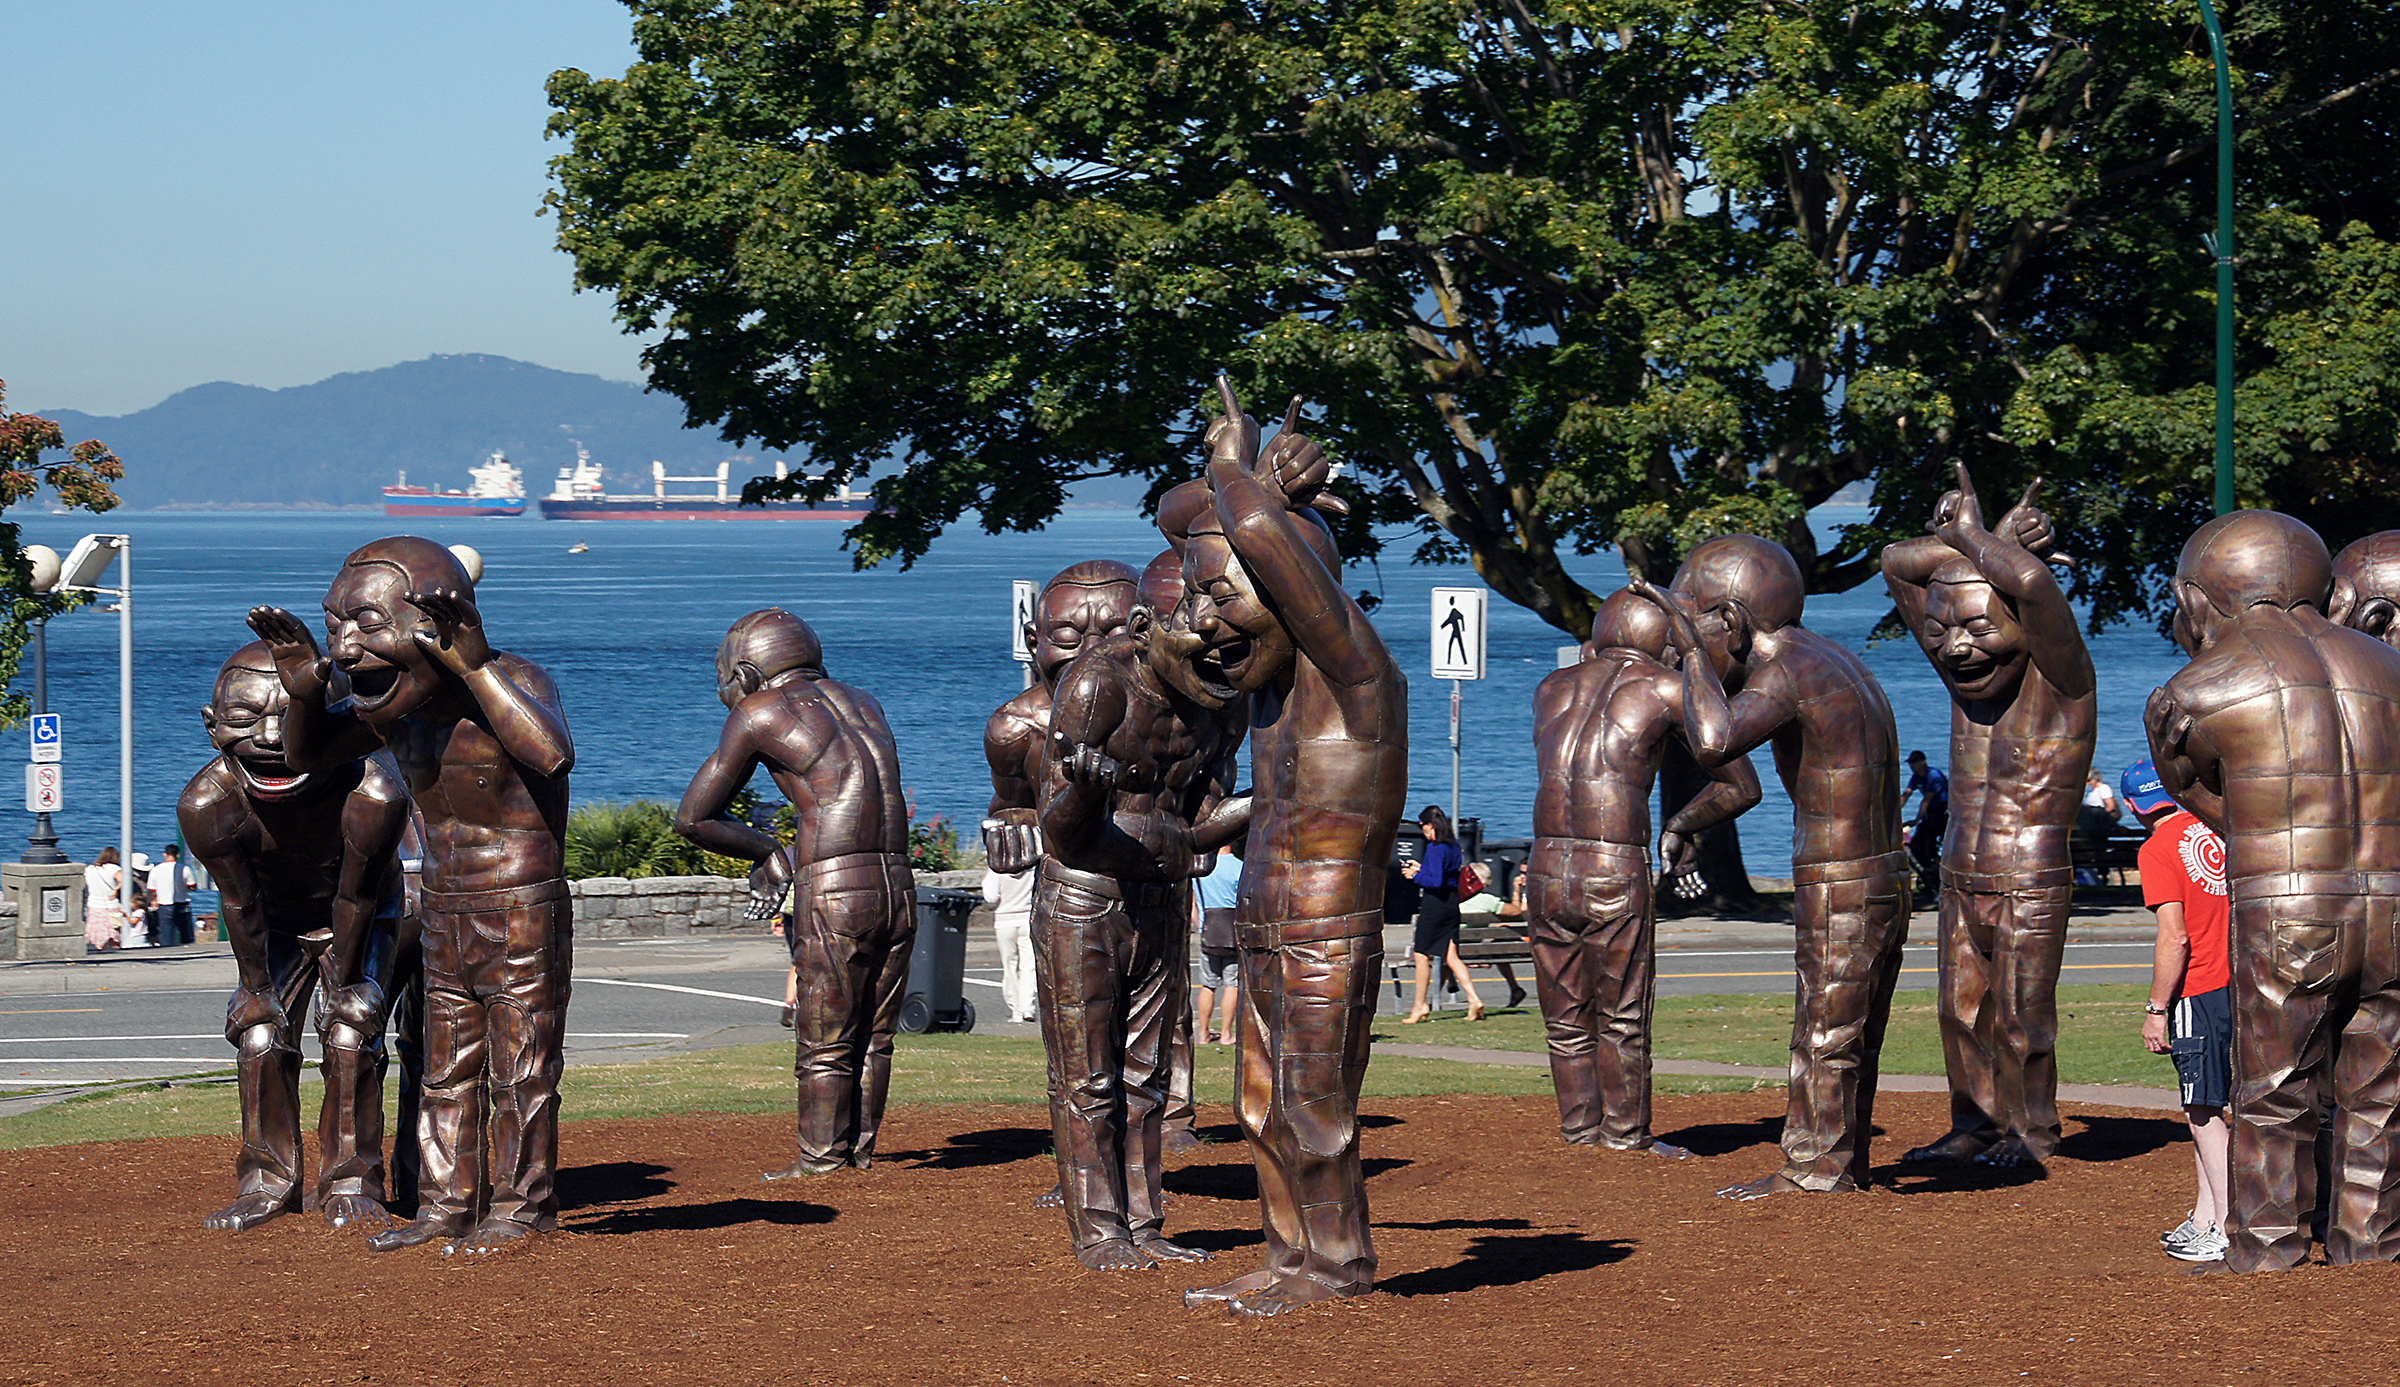
people, publicdomain, publicartworks, sonydslra580, tamron18270mmpzd, vancover, statures, yueminjun, sightseeingvancover, mortonparkatenglishbay, endurance sports